Coumba Sow

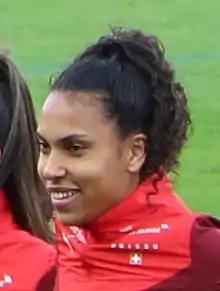

Coumba Louisa Sow (born 27 August 1994) is a Swiss footballer who plays as a midfielder for FC Basel in the Swiss Women's Super League and has appeared for the Switzerland national team.